Kullfi Kumarr Bajewala

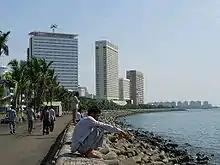
Filming location at Mumbai

Kullfi Kumarr Bajewala is an adaptation of the Bengali show, Potol Kumar Gaanwala. The production company, 4 Lions Films deals with Shree Venkatesh Films to remake the show in Hindi under the distributor of Star India. Hotstar streaming services distributor is under of Novi Digital Entertainment. The show is directed by Pradeep Yadava and Yashraj Shukla. The show's production staff were able to generate an episode in about three weeks. The director of photography are Sandeep and Yadav Mohseen Swan, who provided cinematography for every episodes. The crew used 5 small, special cameras for Visual Effects and the Multiple-camera setup was installed in 180 degrees. Currently, this show set in Mumbai and Pathankot. Actor Mohit Mallik said about Gul Khan's production, "I have worked with Gul Khan before on Suvreen Guggal. We have wanted to work together for a long time. She is a creative person and just a call away."